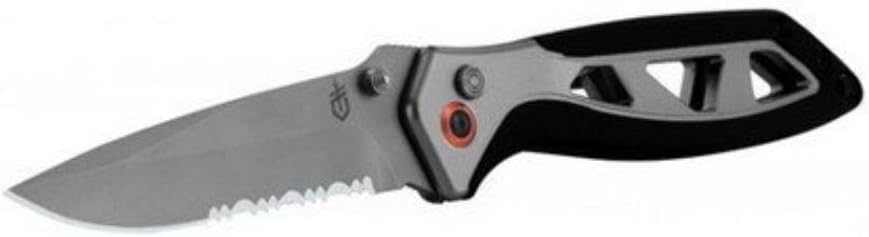
Outrigger XL
Category: Sports & Outdoors
Outrigger XL
Features: {htmlentities(Top Open)}